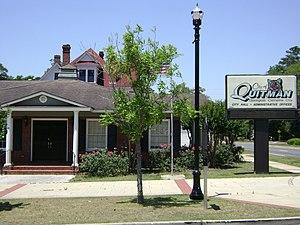
La ville de Quitman est le siège du comté de Brooks, dans l’État de Géorgie, aux États-Unis. Elle comptait 4 638 habitants lors du recensement de 2000.